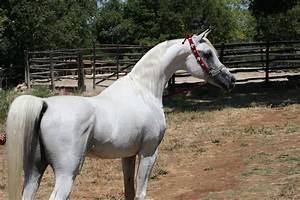
horse